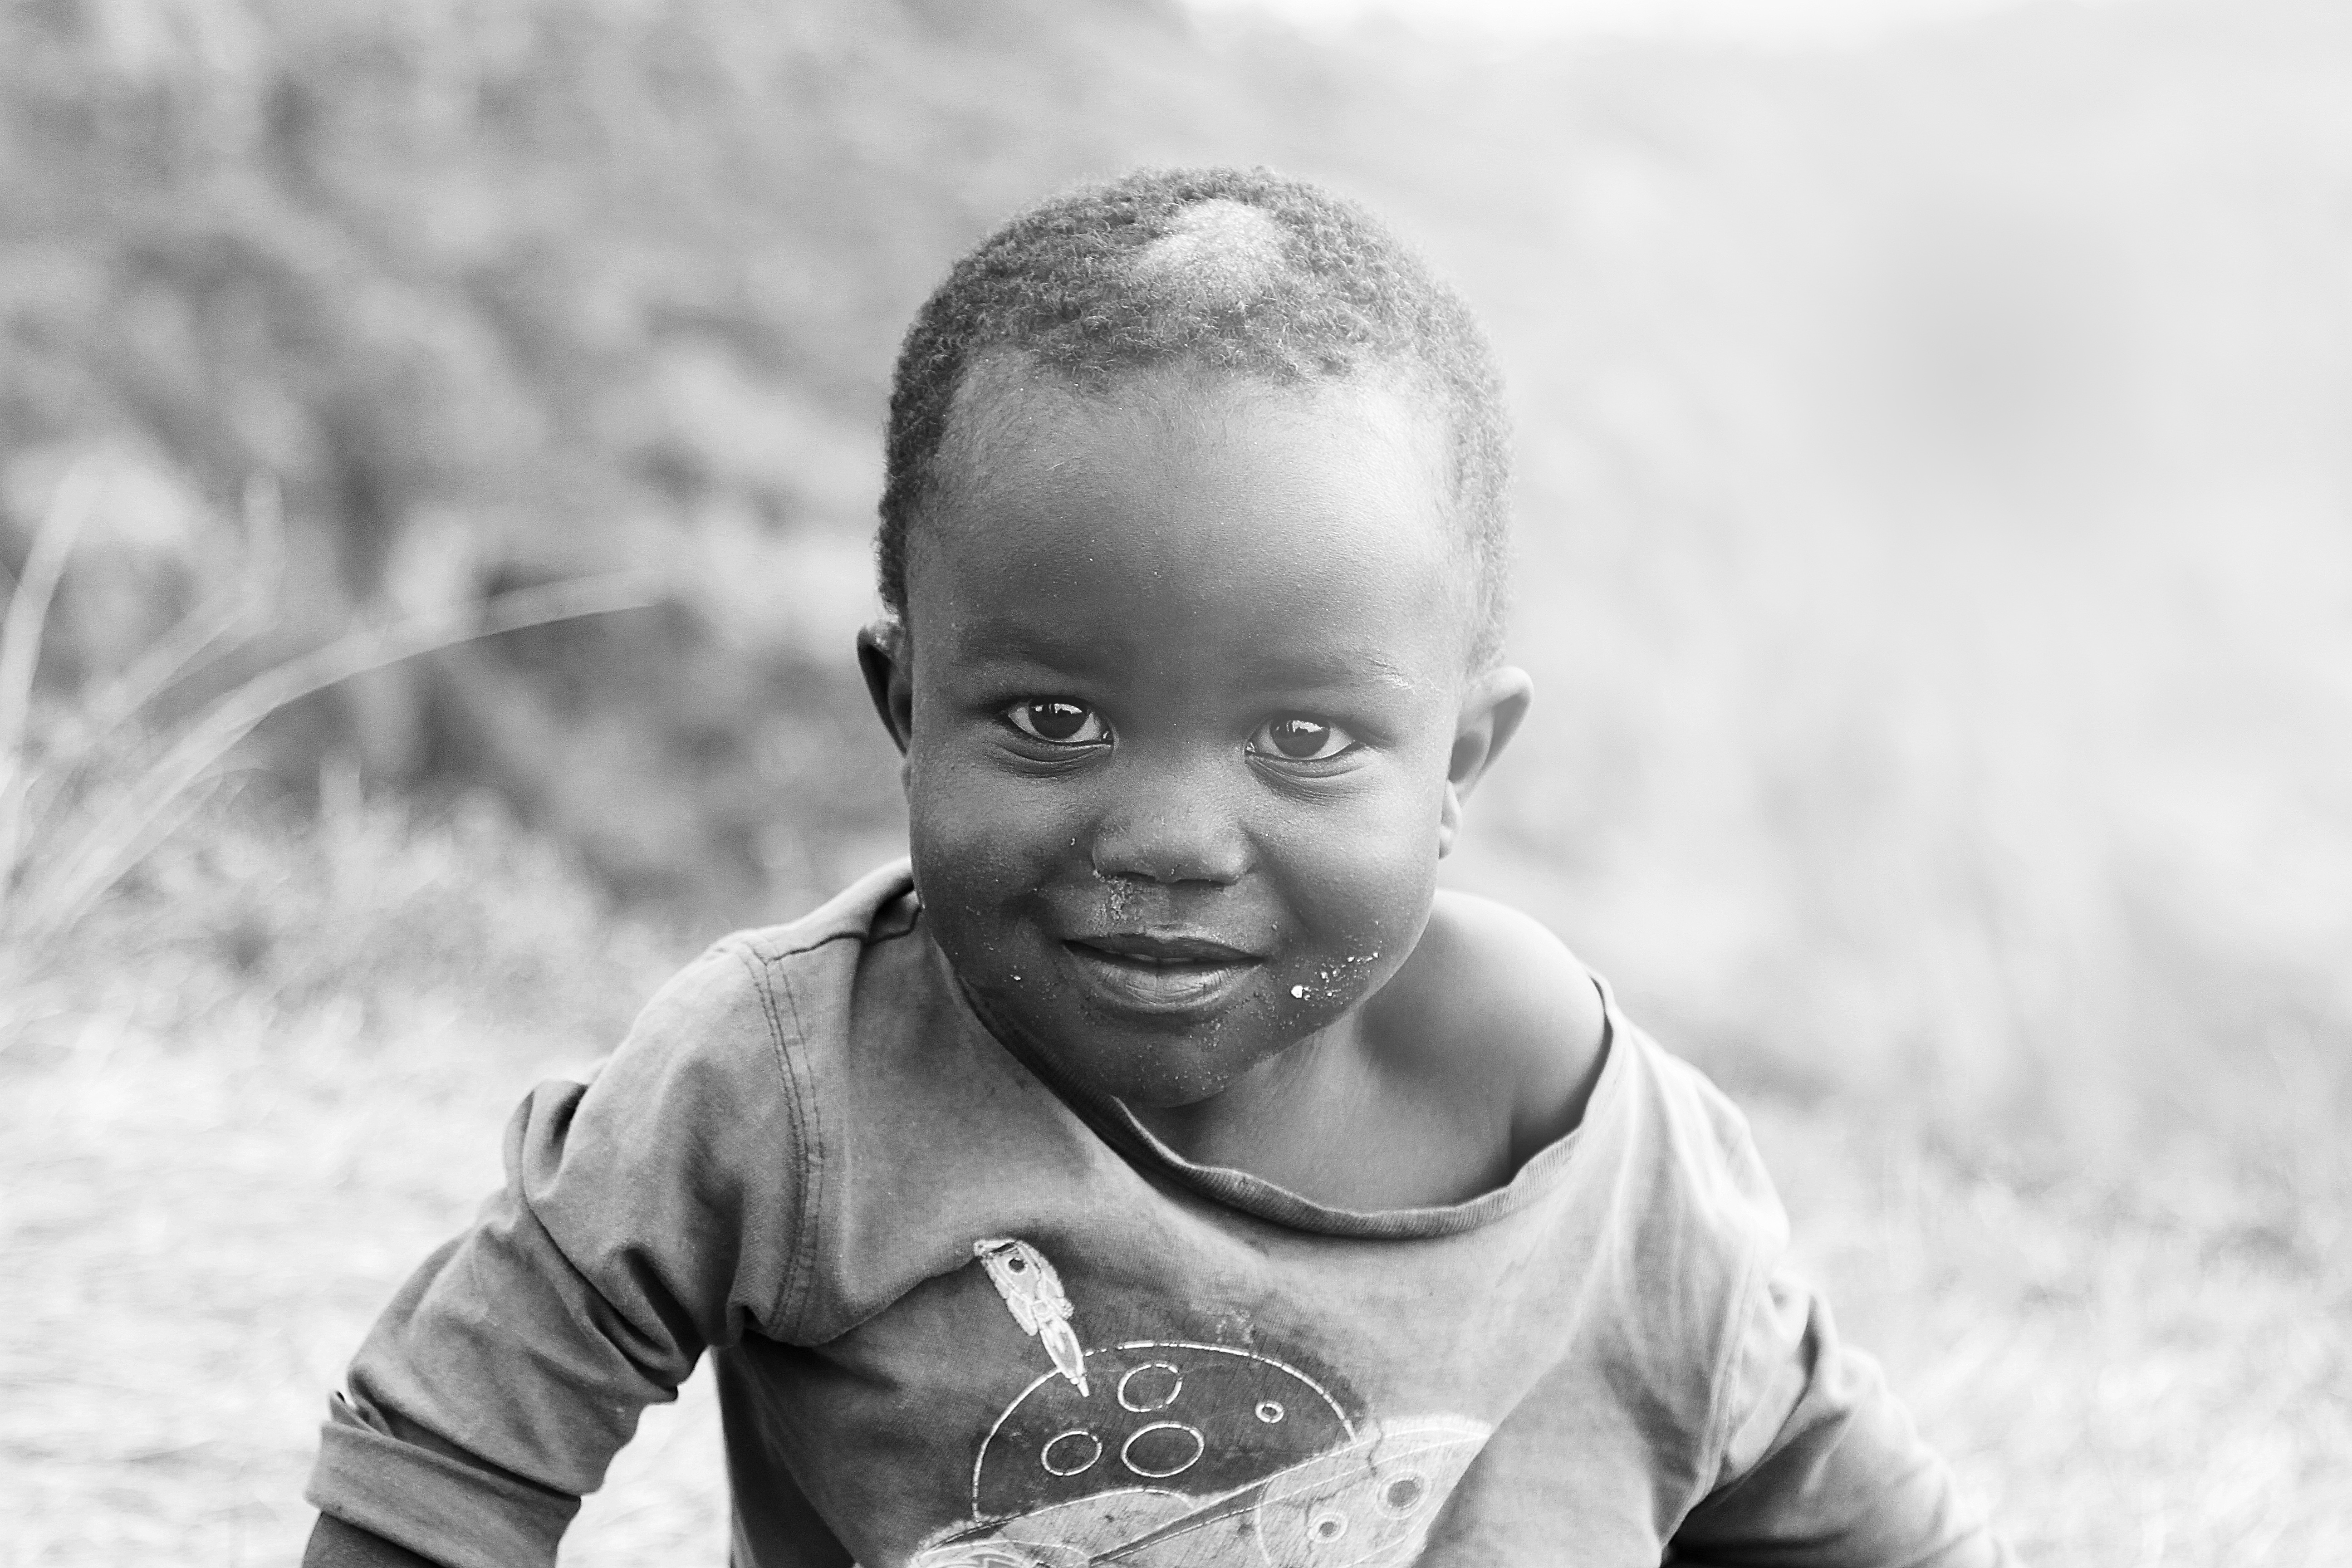
person, black and white, people, white, photography, boy, male, village, portrait, young, africa, child, black, monochrome, facial expression, smile, world, life, face, family, kids, infant, toddler, eye, photograph, traditional, emotion, poor, uganda, royalty free, poor children, monochrome photography, african children, portrait photography, human positions, children of uganda, mbale